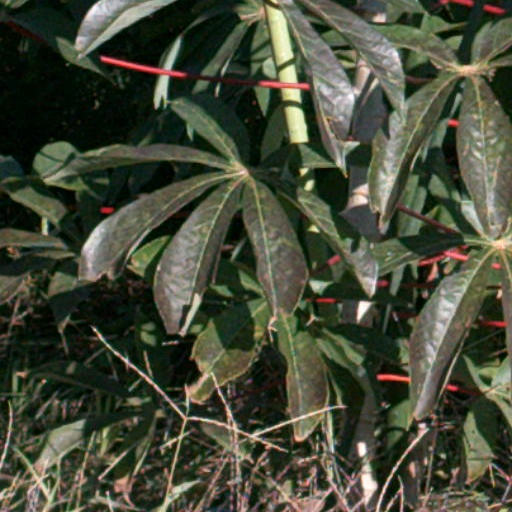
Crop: cassava